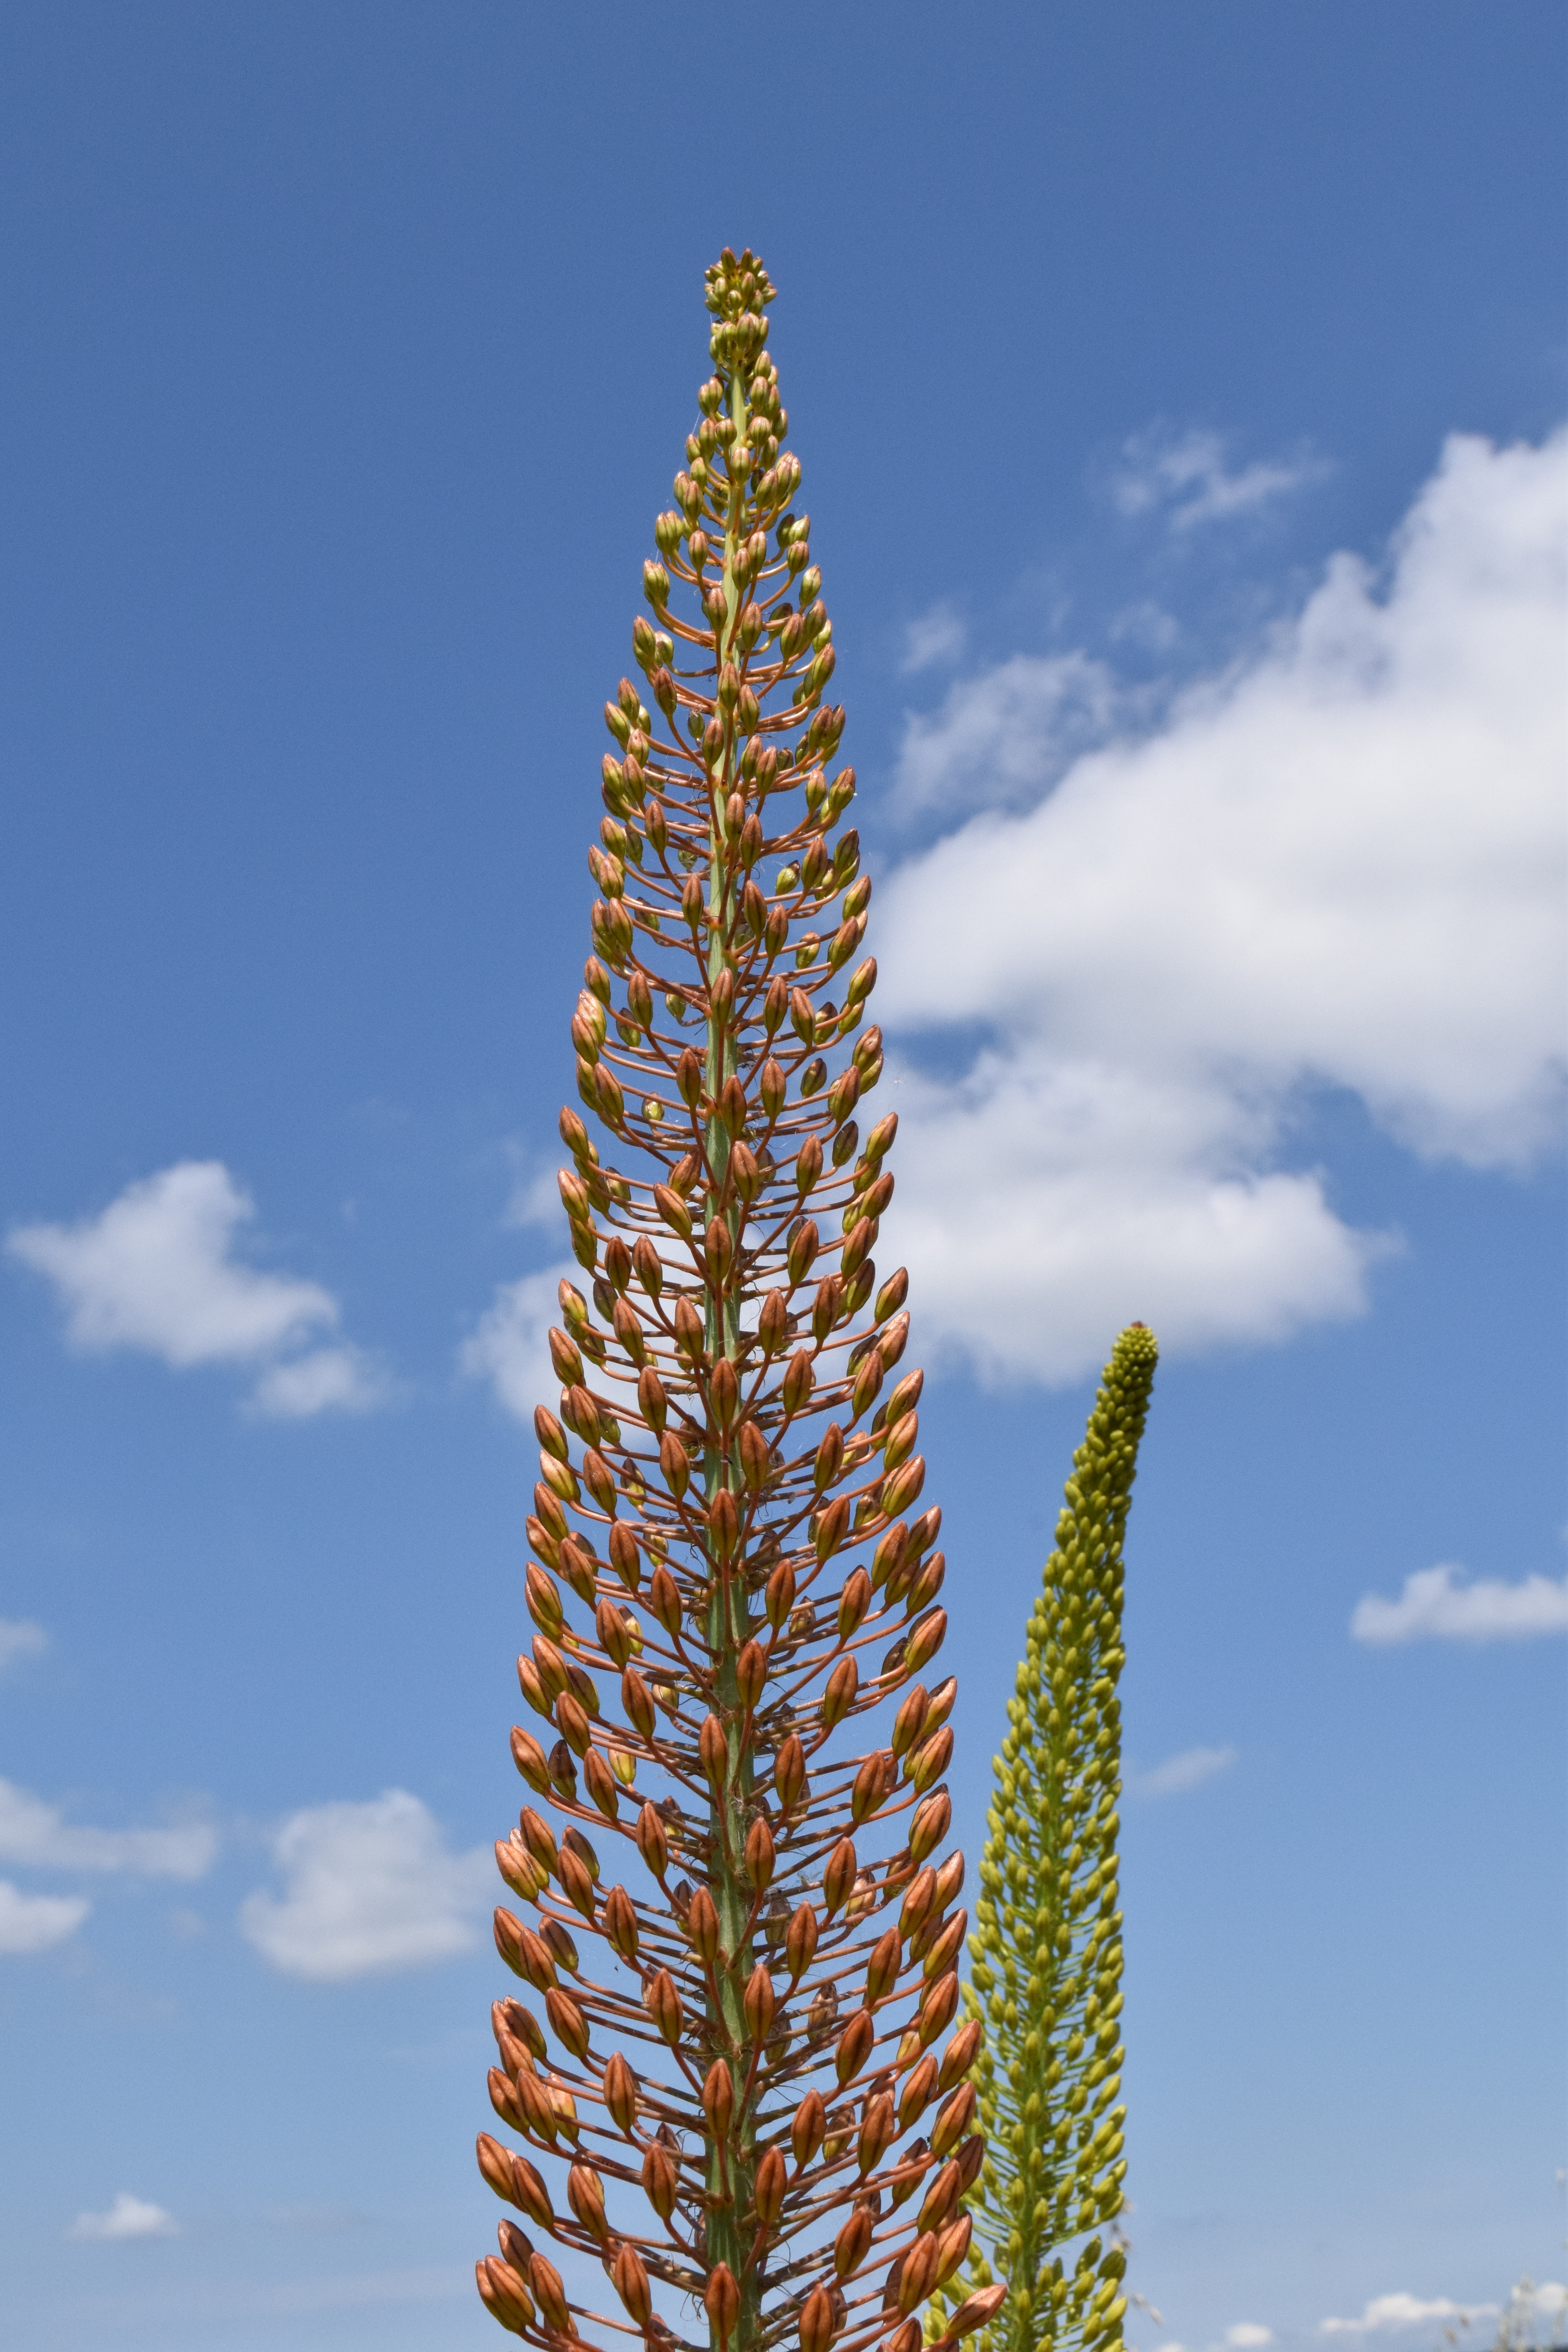
tree, plant, sky, flower, skyscraper, summer, orange, tower, blue, fir, spruce, spire, bud, ecosystem, biome, eremurus, steppe candles, desert wandering, columnar bloom, woody plant, land plant, arecales